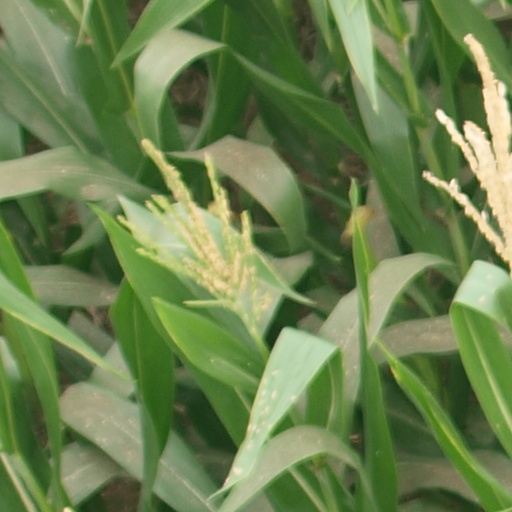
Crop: maize; corn